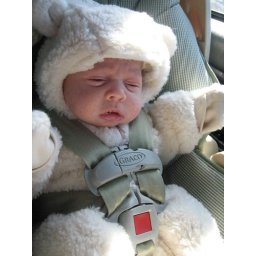
Gotta love a cute baby in a bear suit!